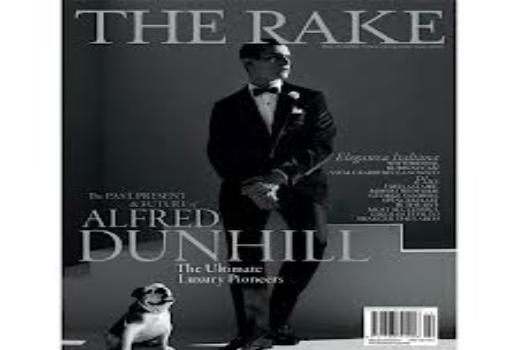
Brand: Alfred Dunhill
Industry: Clothes